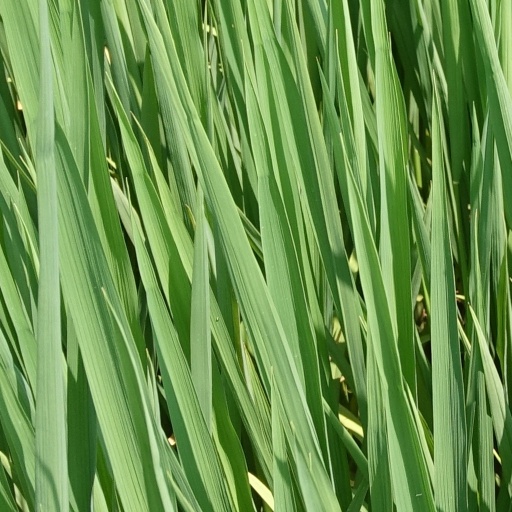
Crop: rice